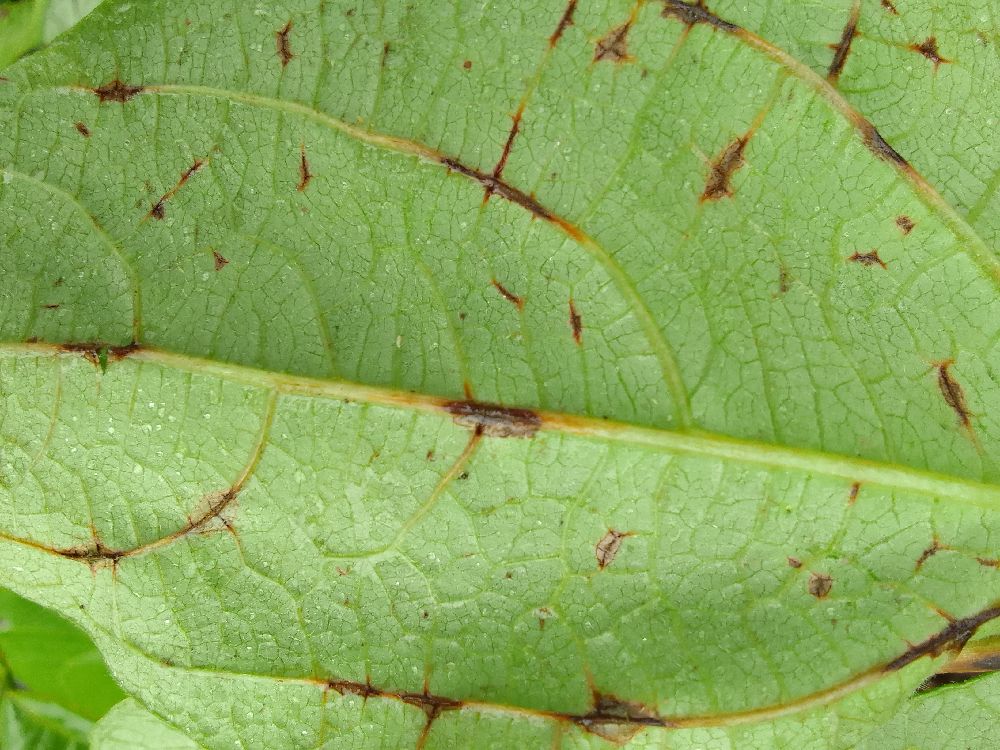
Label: anthracnose